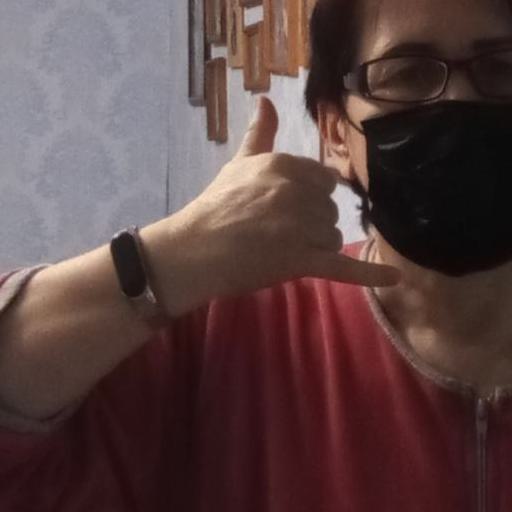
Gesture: call